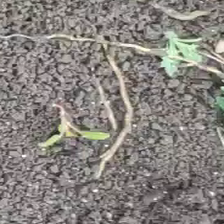
Weed species: Digitaria_SP_(Digitaria Sanguinalis )